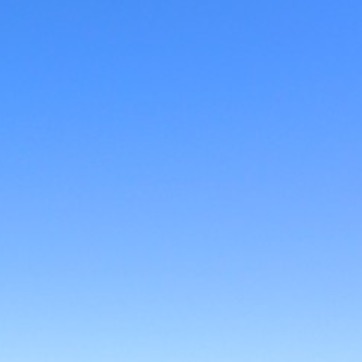
Material: sky